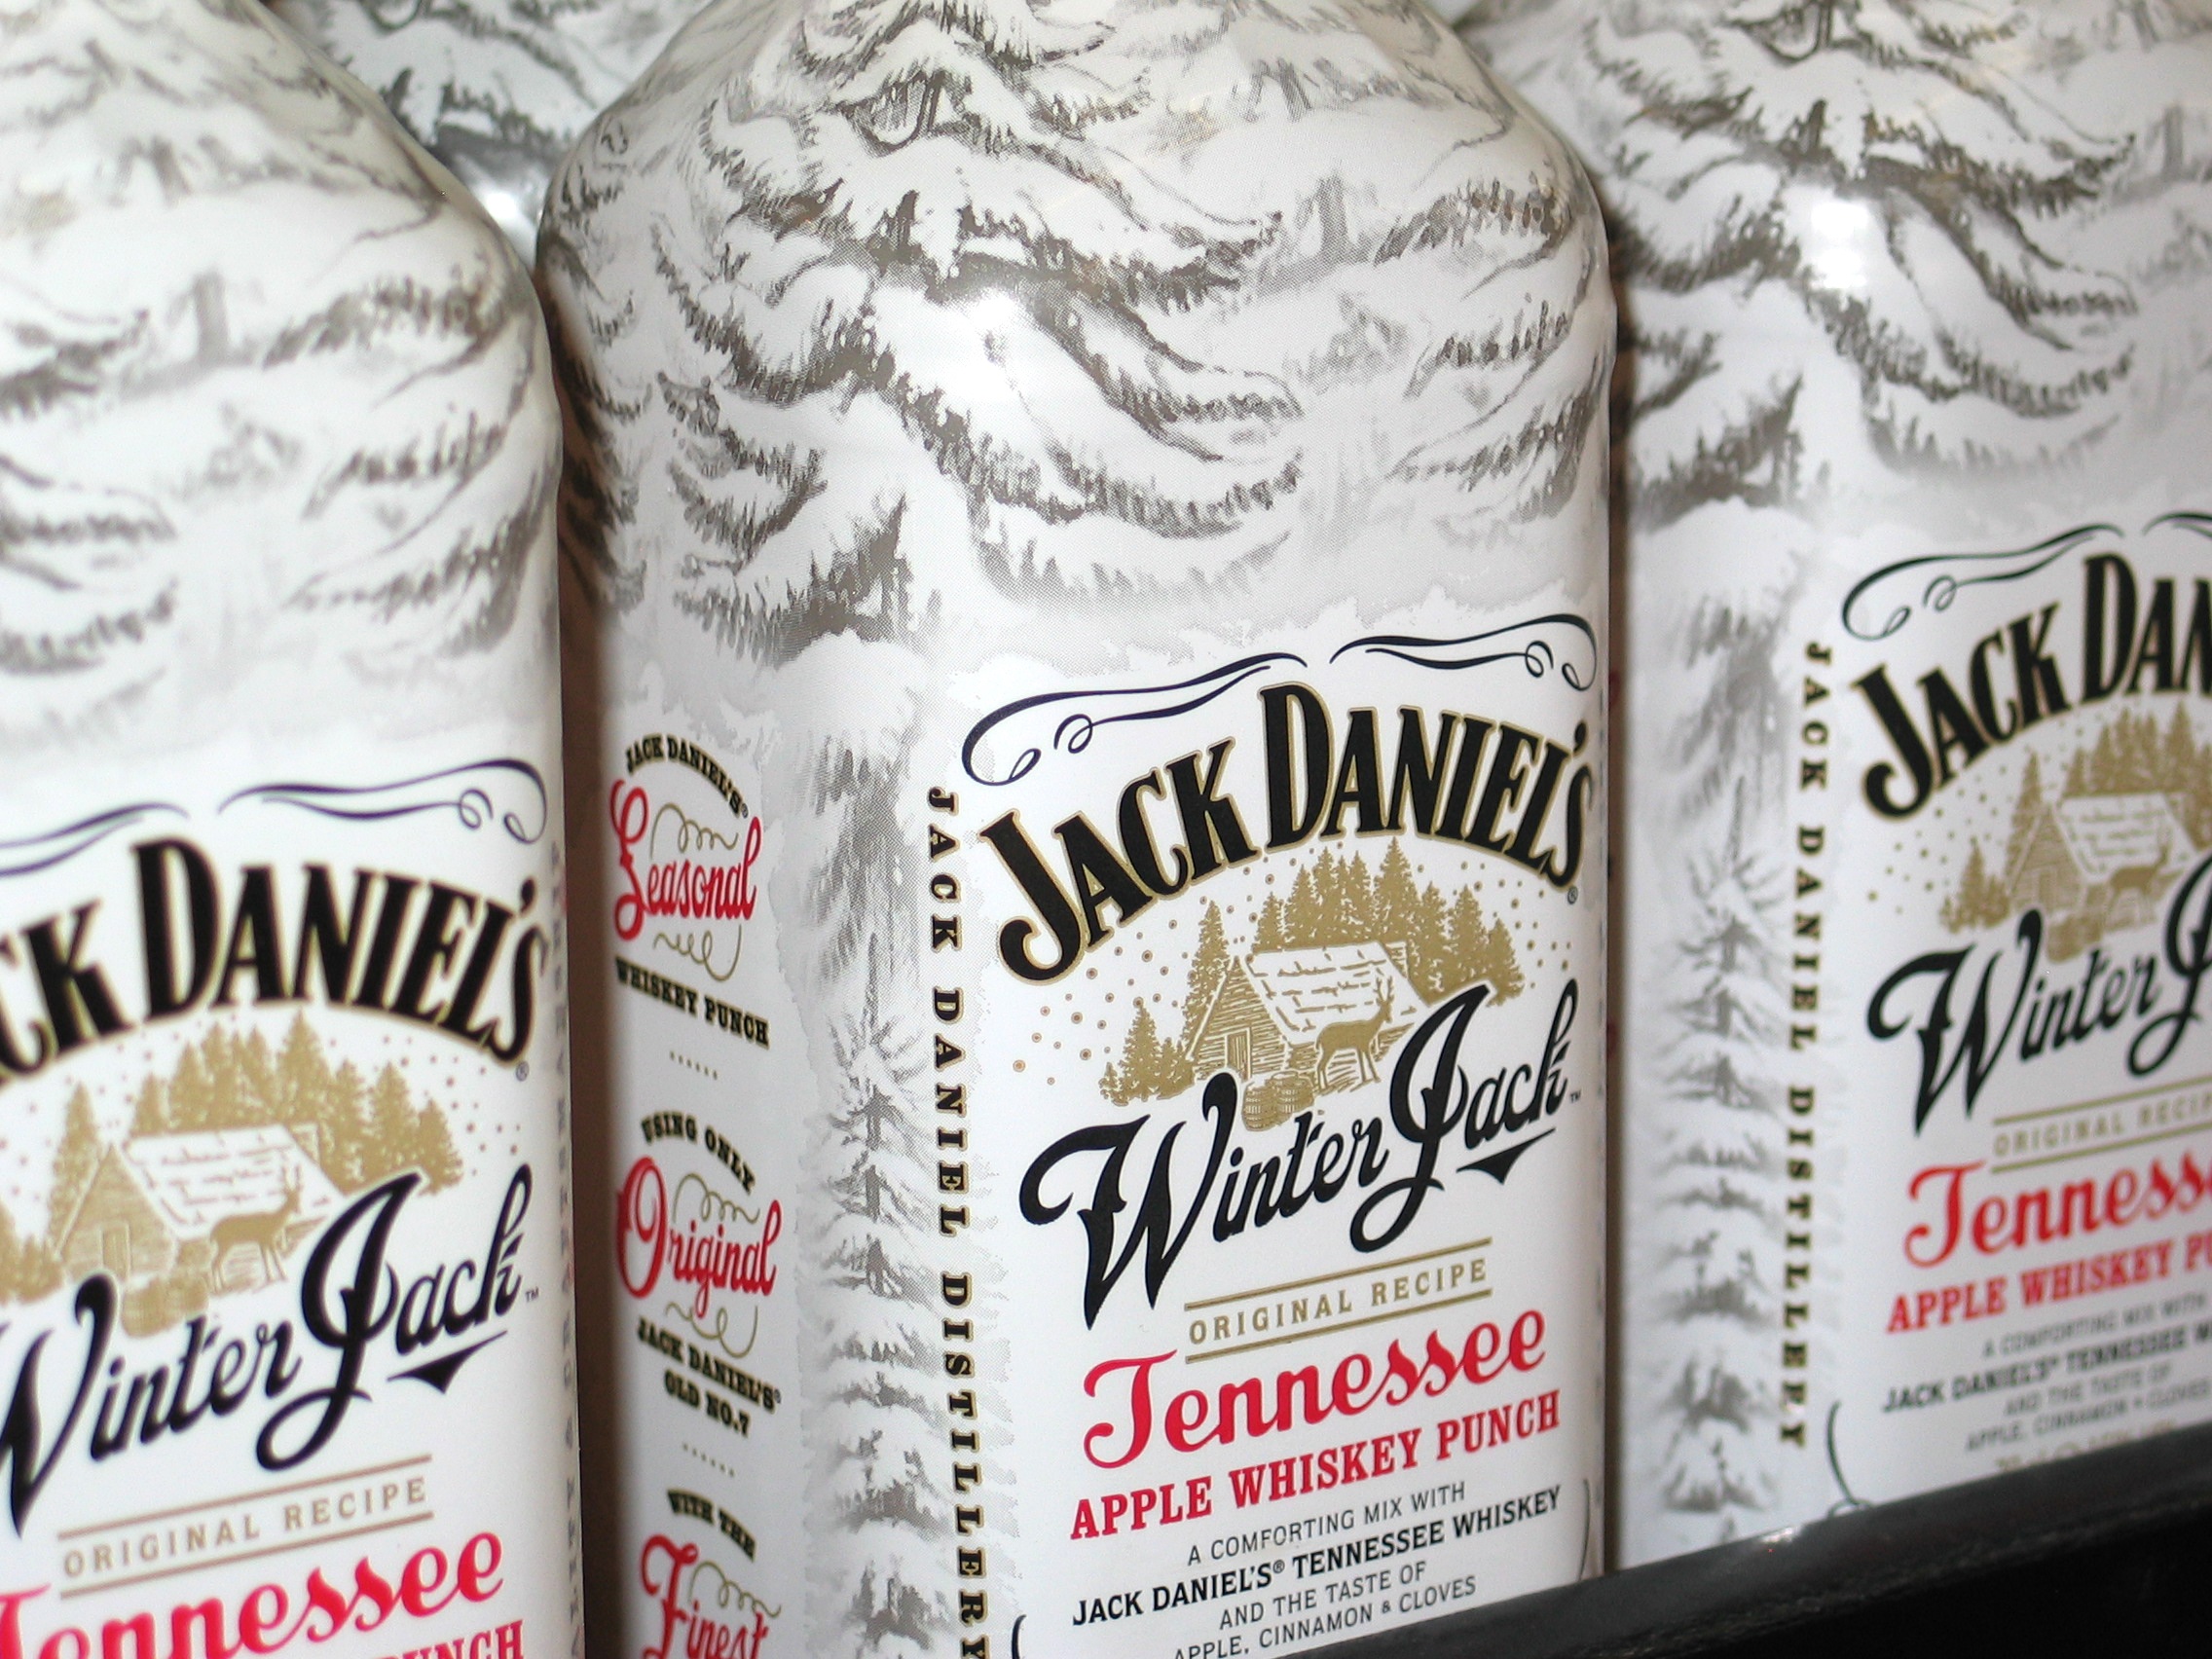
winter, advertising, bar, celebration, shop, drink, contrast, season, alcohol, label, brand, whiskey, alcoholic, background, bottles, party, whisky, scotland, sale, spirit, brandy, new year's eve, alcohol sales, glass bottles, crystal glass, whiskey glass, jack daniels, bourbon whiskey, winter edition, distilled beverage